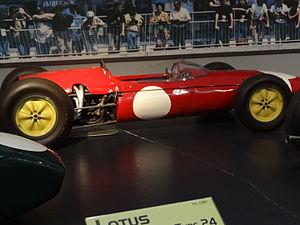
Joseph Siffert, couramment appelé Jo Siffert dans le milieu automobile et Seppi par ses compatriotes, est un pilote automobile suisse.